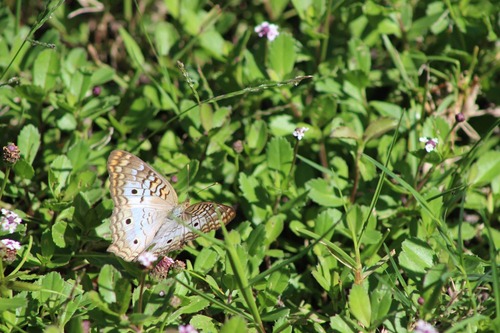
Scientific name: Anartia jatrophae
Common name: White peacock
Family: Nymphalidae
Order: Lepidoptera
Pollinator type: Primary pollinator
Habitat: Gardens, parks, and open areas
Geographic range: Southern United States to Argentina
Conservation status: Least Concern